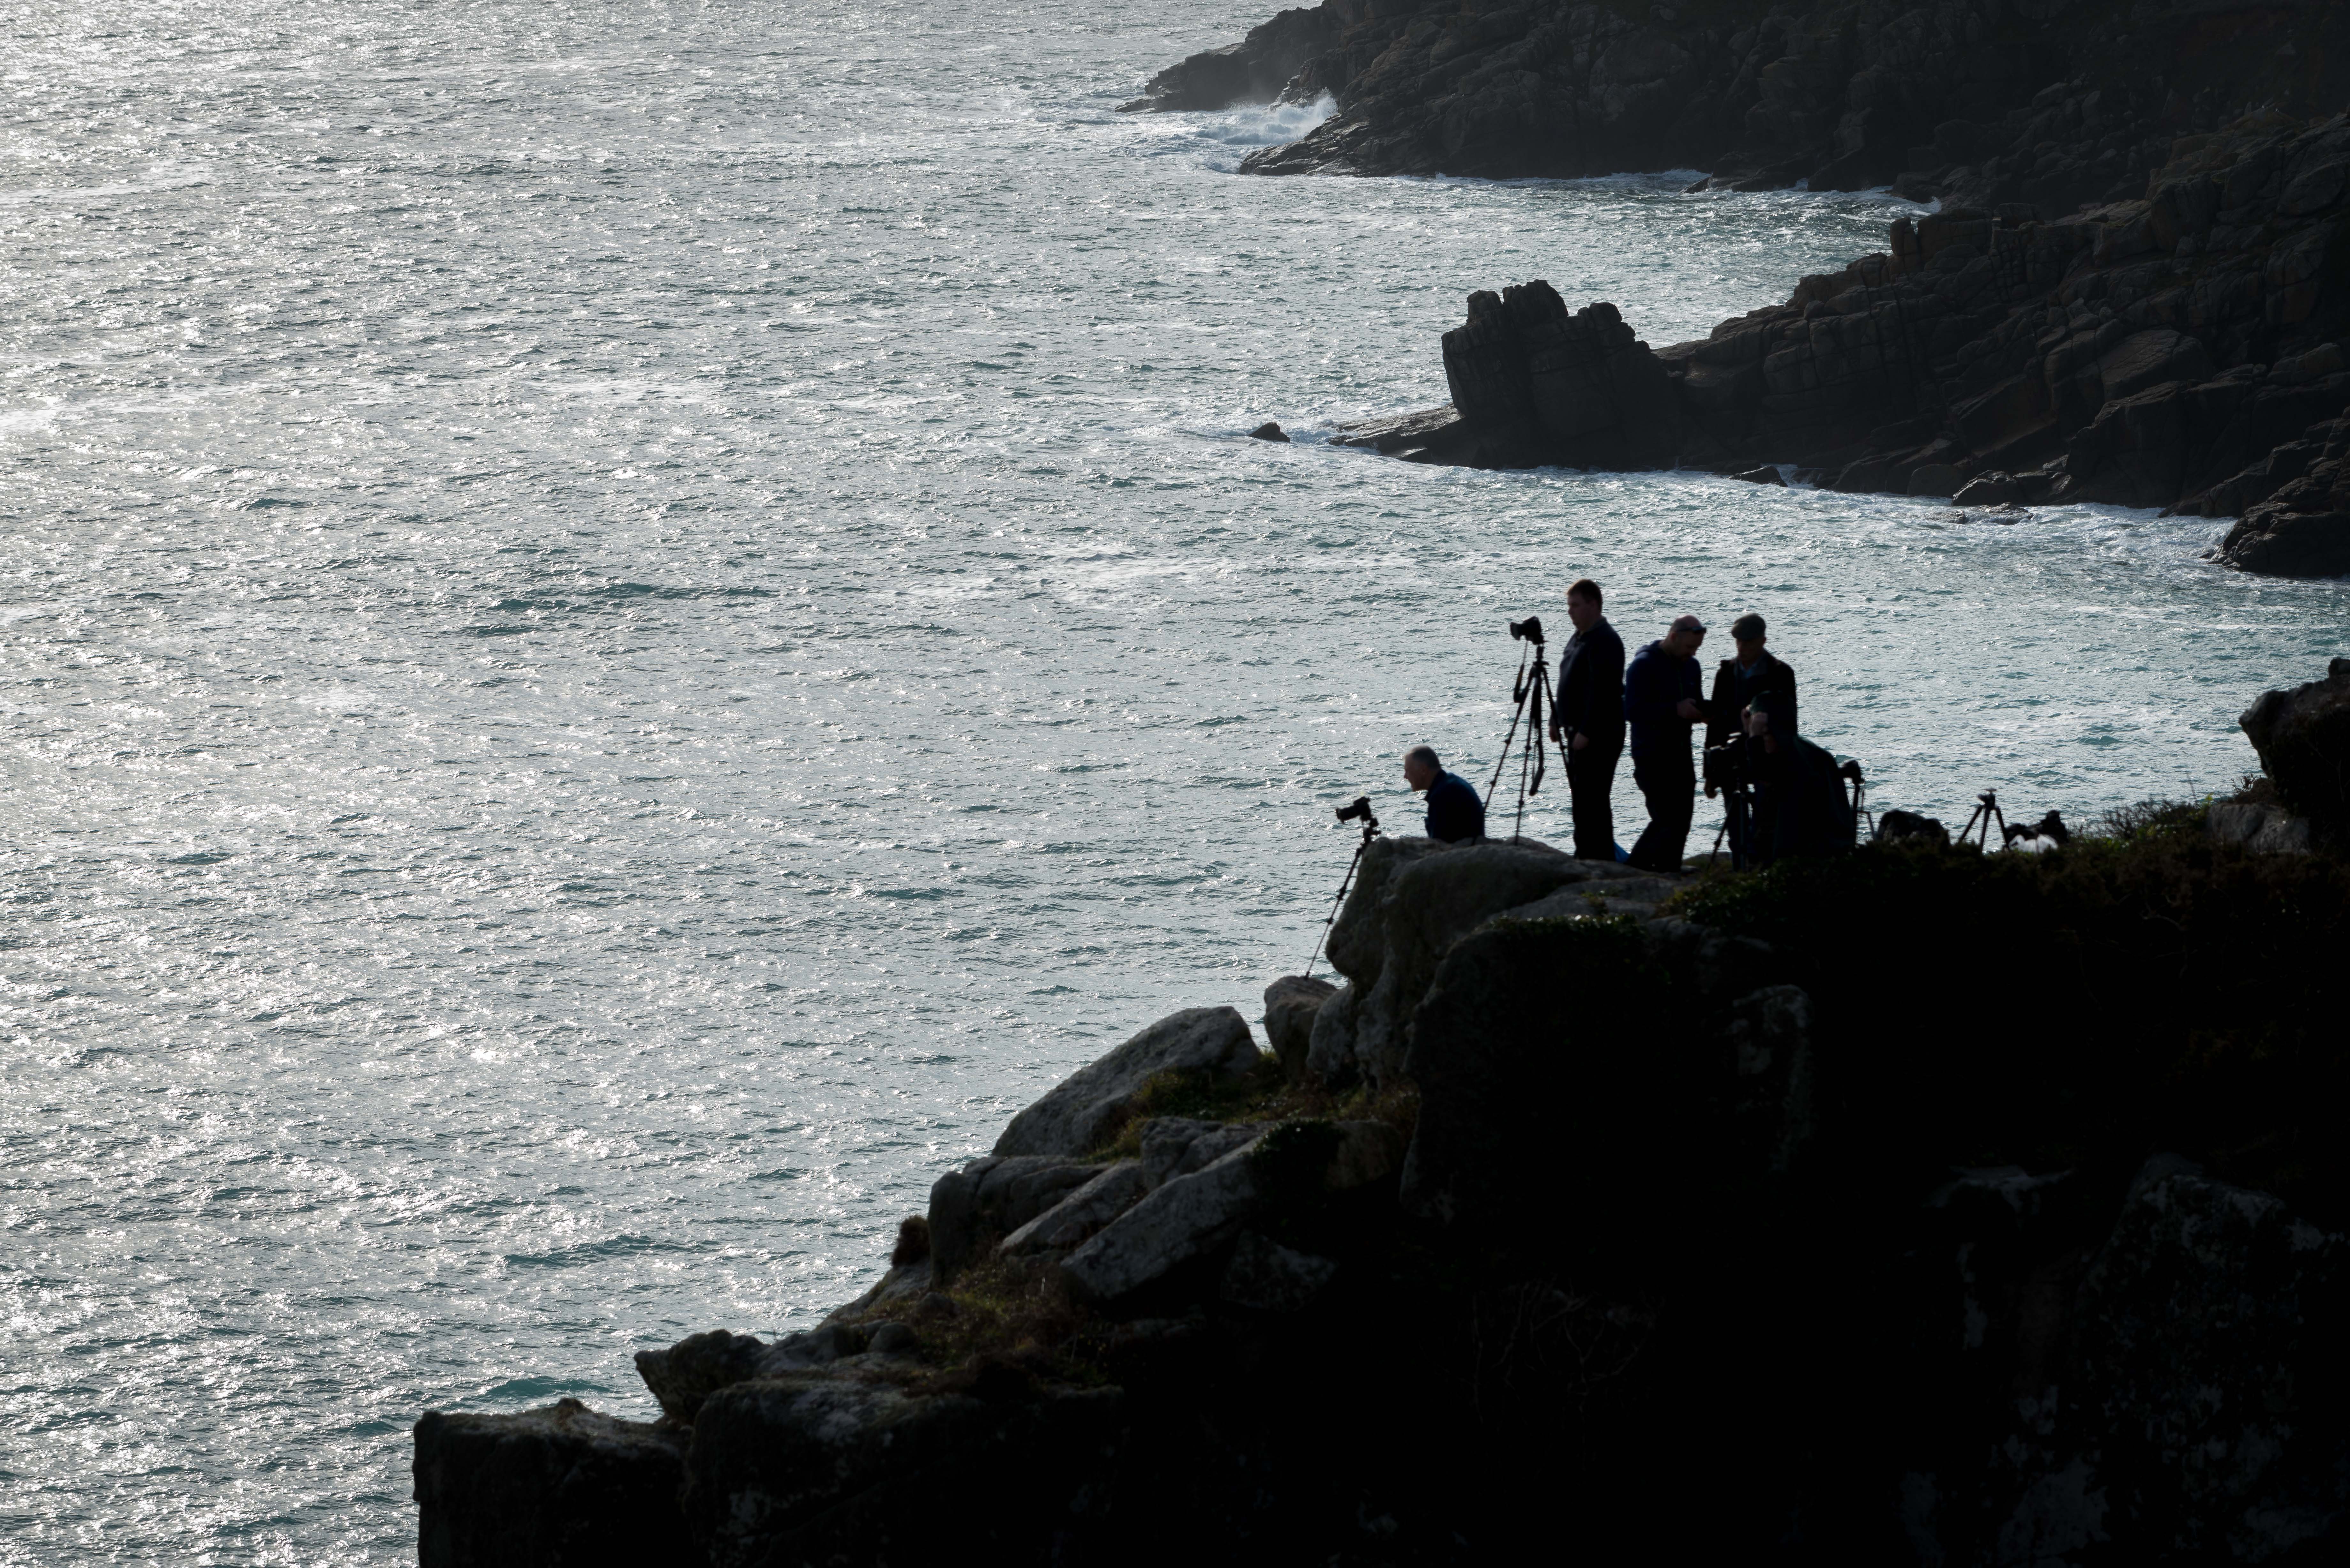
beach, sea, coast, water, rock, ocean, mountain, camera, shore, wave, cliff, bay, fjord, terrain, cliffs, photographers